Taunton railway station

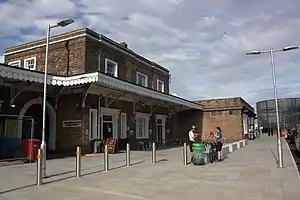
The main buildings in 2021

Taunton railway station is a junction station on the route from London to Penzance, west of London Paddington station, measured via Box, although most London bound services traverse the shorter route via . It is situated in Taunton, Somerset, and is operated by Great Western Railway. The station is also served by CrossCountry trains and by the West Somerset Railway on special event days and by mainline steam excursions.